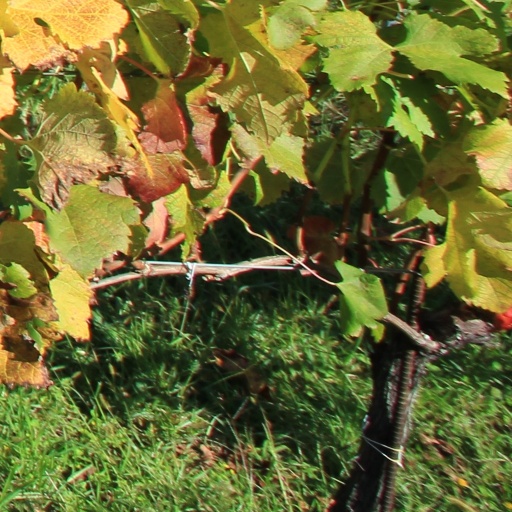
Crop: grape